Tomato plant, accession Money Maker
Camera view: bottom (45 deg); turntable rotation: 30 degrees
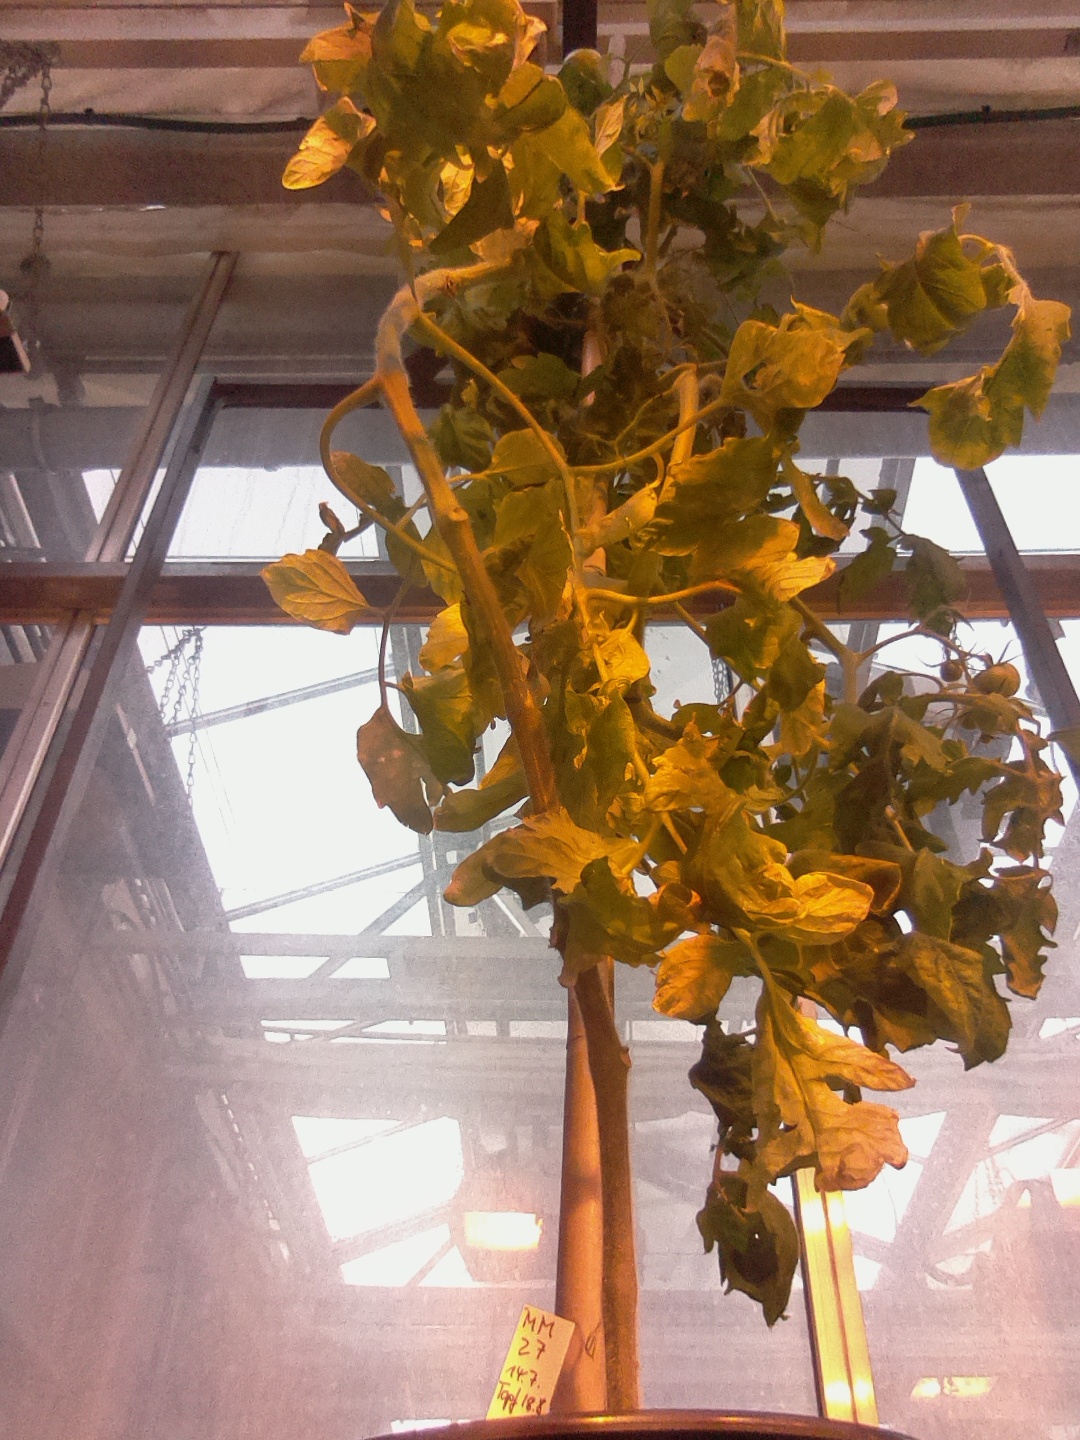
BBCH growth stage 77: 70%-80% of final fruit size